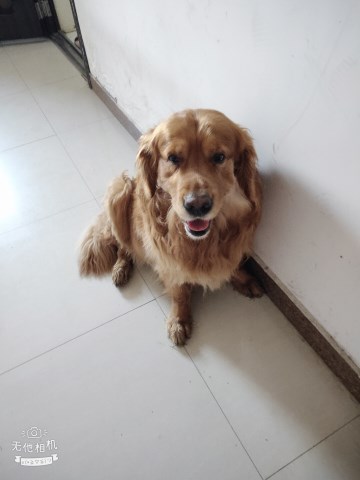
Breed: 5355-n000126-golden_retriever